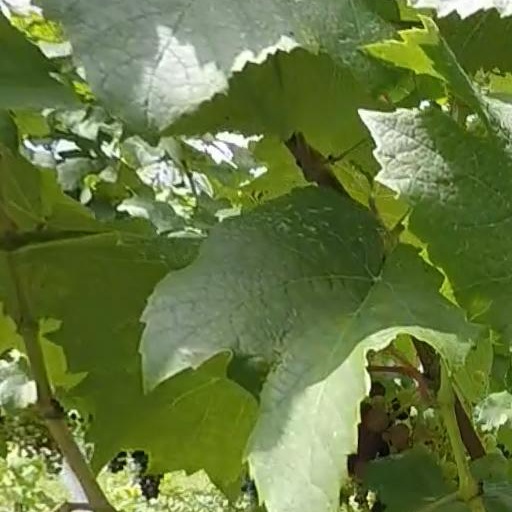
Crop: grape